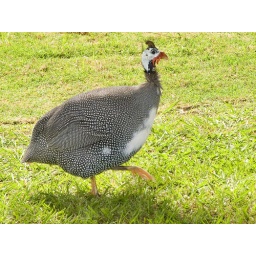
This bird just hangs around out side a house on a busy road. Owner advised he chases dogs